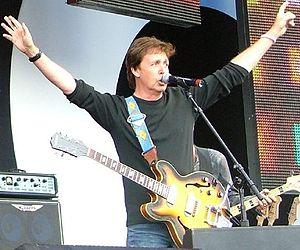
Run Devil Run est le 11ᵉ album studio de Paul McCartney, sorti en 1999. C'est le premier publié sous son nom après la mort de sa première épouse, Linda. Déstabilisé par ce choc, il préfère ne pas se livrer à l'écriture de chansons sur ses sentiments et se replonge dans les vieilles chansons rock 'n' roll de sa jeunesse. Plutôt que de choisir des titres connus, il tourne son dévolu sur des faces B de singles et autres chansons oubliées, auxquelles il ajoute trois compositions de son cru dans la même veine, soit la pièce-titre, Try Not To Cry et What It Is.
Ecce Cor Meum est un album de musique classique de Paul McCartney paru en 2006. Le projet est cependant plus ancien puisqu'il débute en 1998 lorsque le musicien et son épouse Linda se rendent au Magdalen College d'Oxford pour travailler à une œuvre classique sur commande.
Egypt Station est le dix-septième album solo de Paul McCartney, sorti en septembre 2018.
Let 'Em In est une chanson de Paul McCartney et les Wings. Elle ouvre l'album Wings at the Speed of Sound paru en mars 1976 et fait l'objet d'un single au mois de juillet suivant.